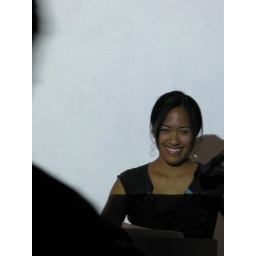
these nuggets of chicken co-create idyllic scenesthe picket fence: a pen around the chickens